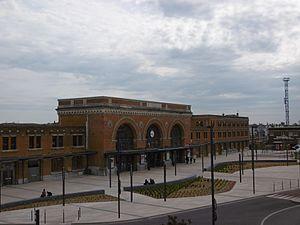
La gare de Saint-Quentin et son parvis vus depuis le pont d'Isle
La gare de Saint-Quentin est une gare ferroviaire française de la ligne de Creil à Jeumont, située à proximité du centre-ville de Saint-Quentin, sous-préfecture du département de l'Aisne, en région Hauts-de-France.